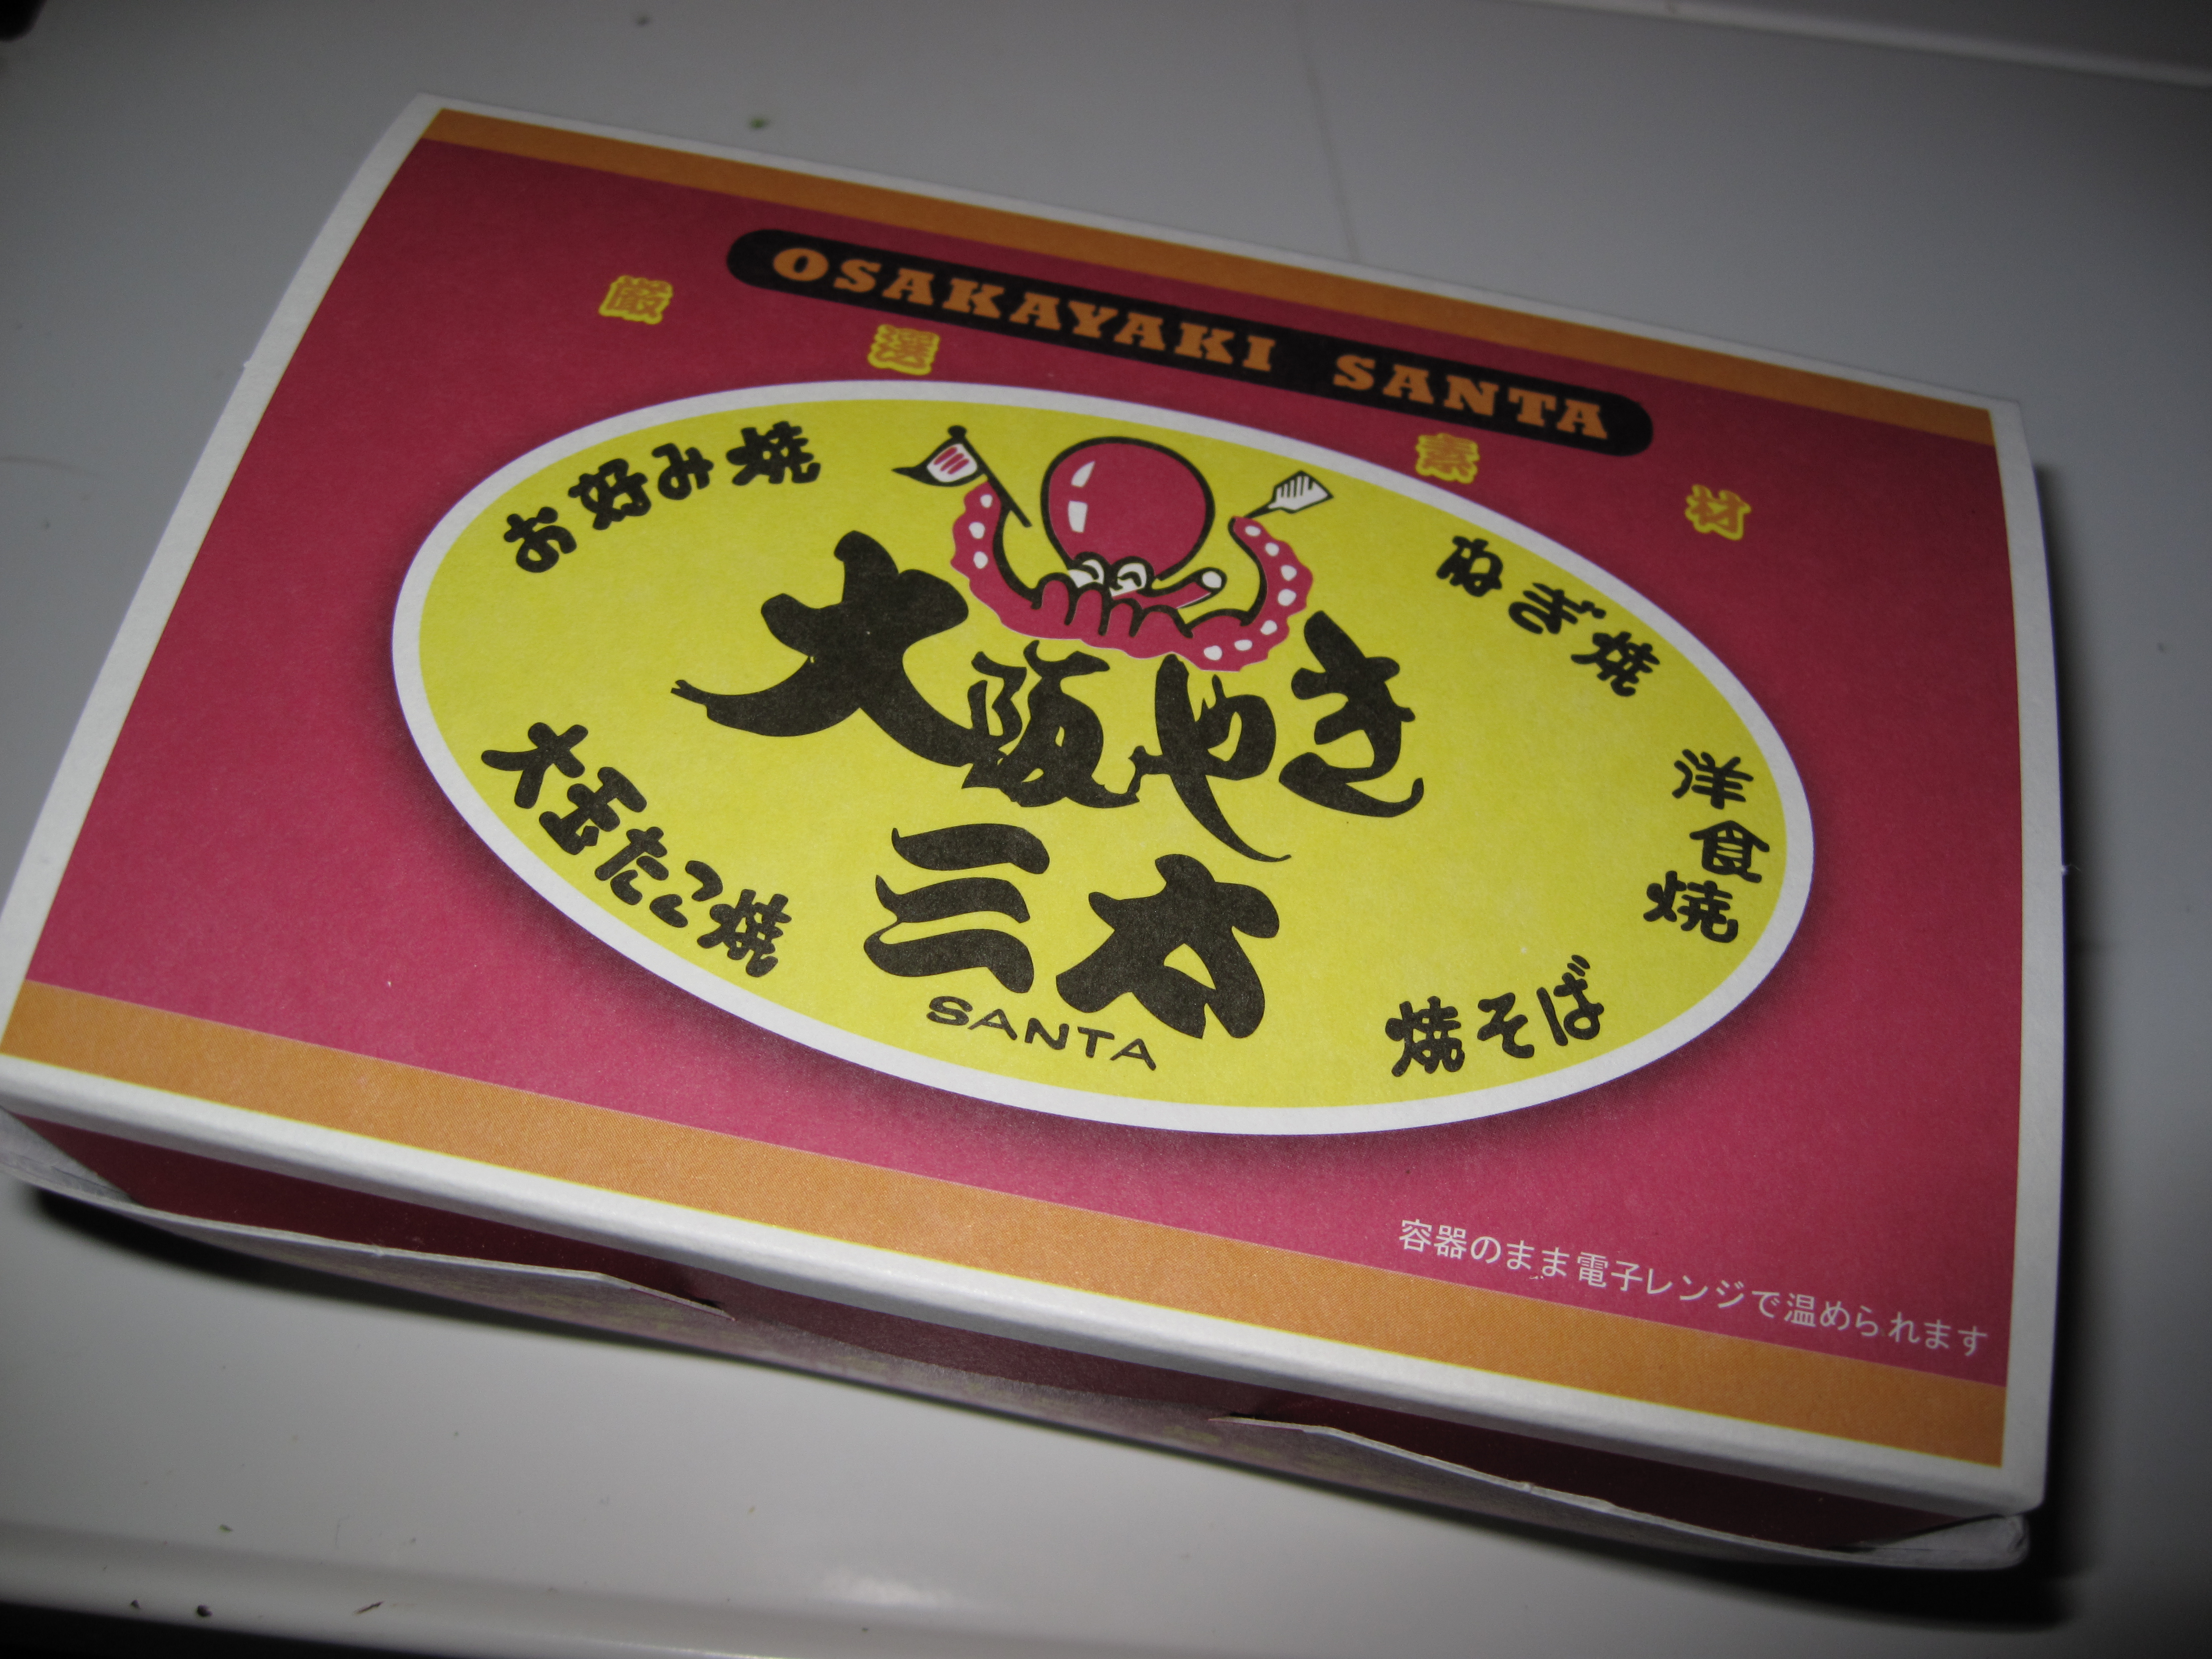
food, japan, dessert, cuisine, art, shape